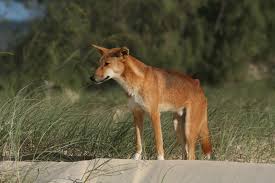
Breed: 217-n000079-dingo